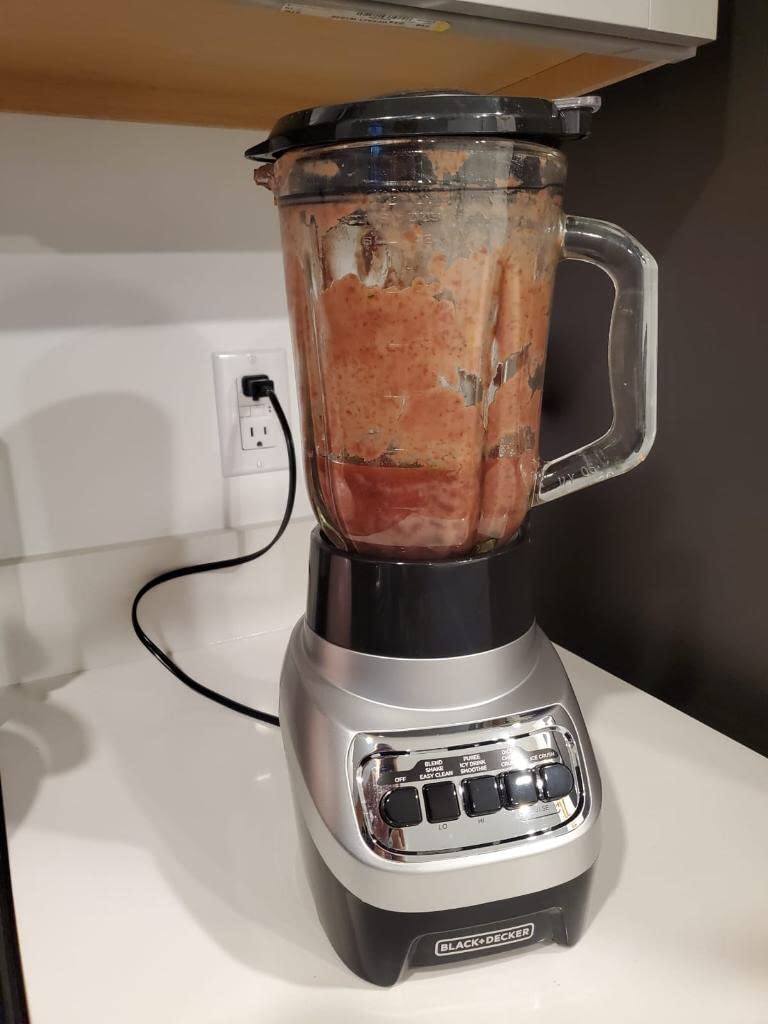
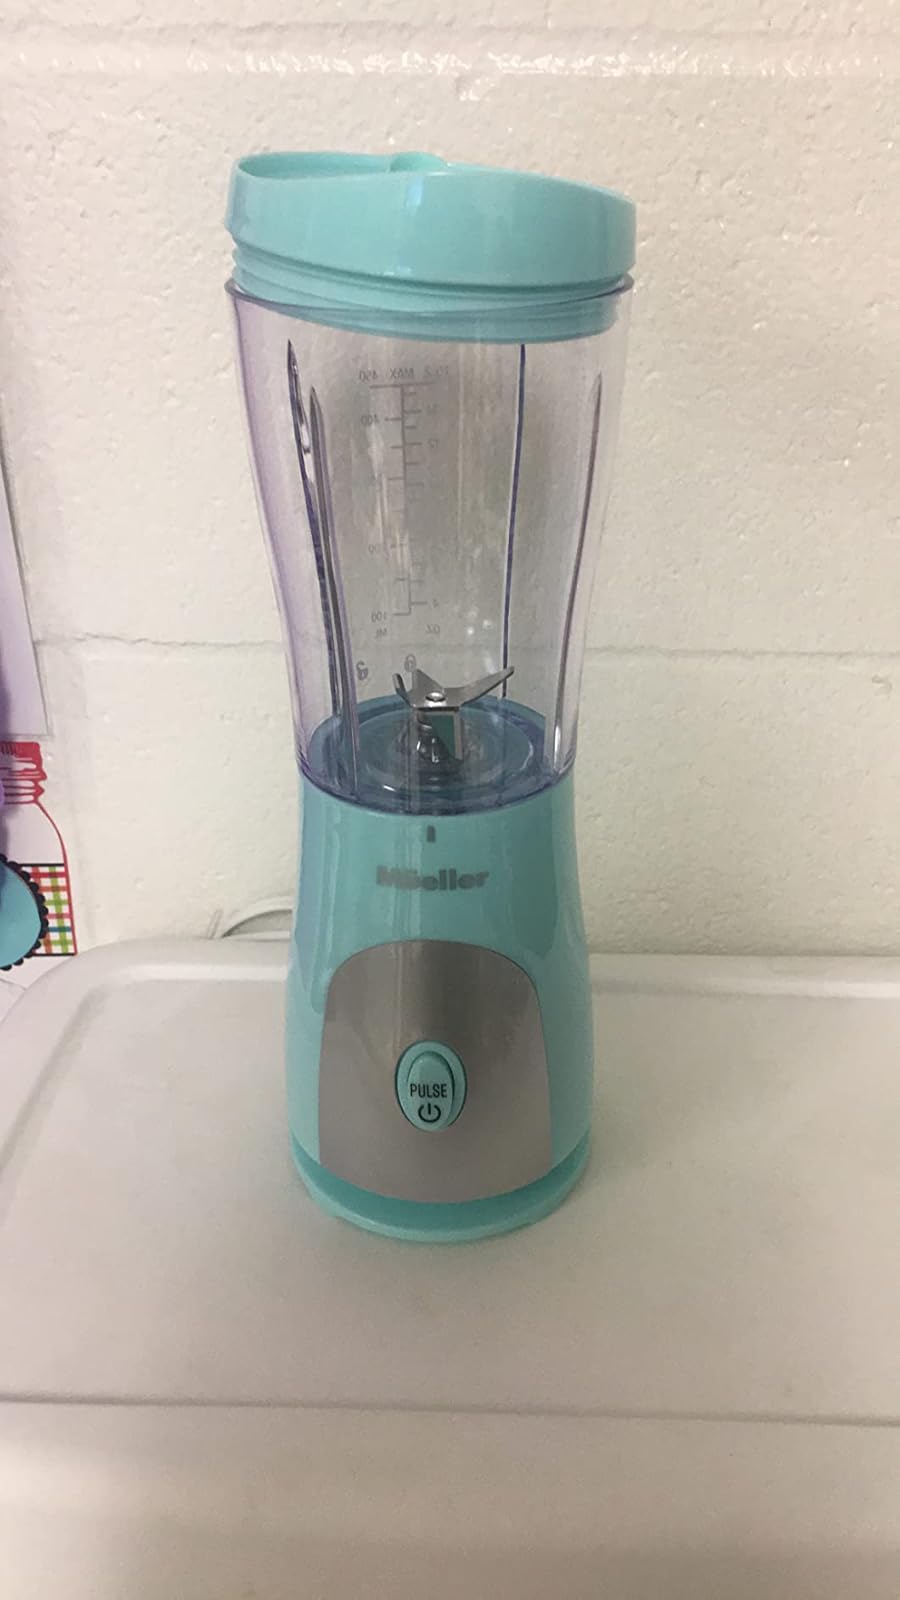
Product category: items_blender
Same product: no